G. Marthandan

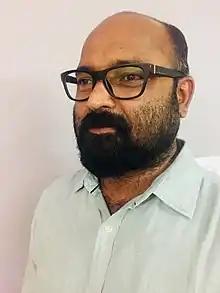

G. Marthandan is an Indian film director who works in Malayalam cinema. His debut film is "Daivathinte Swantham Cleetus".